DR-3 (Dominican Republic highway)

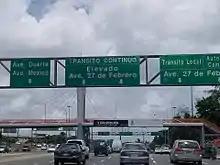
DR-3 Westbound after the Juan Bosch Bridge entering the National District through the 27 de Febrero Expressway segment (2017).

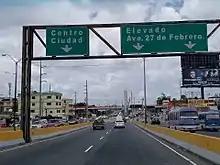
DR-3 Westbound before the Juan Bosch Bridge after the East Santo Domingo Tunnel (2017).

At the "Plaza de la Bandera", DR-3 begins its run named "Expreso 27 de Febrero" through the downtown districts of Santo Domingo with a series of tunnels and underground passes, making it an important main avenue of the city. There is a kilometer-long tunnel that crosses below "Winston Churchill" and "Abraham Lincoln" avenues, and short tunnels crossing below "Tiradentes" and "Maximo Gomez" avenues. A T-interchange and a tunnel were completed at the "Ortega y Gasset" avenue in 2011. It then continues its route east, also intersecting "Maximo Gomez" avenue, the main north–south thoroughfare of the city. The corridor continues east of downtown via the use of a single long grade-separated viaduct with exits that connect the expreso with the southern borders of working-class neighborhoods such as Miraflores, Villa Consuelo, and Mejoramiento Social. The viaduct continues above the "San Martin", "Juan Pablo Duarte", and "Josefa Brea" avenues of the city until its end in the Ozama River. As it reaches the border of the Distrito Nacional it crosses the Ozama River via the "Juan Pablo Duarte" and "Prof. Juan Bosch" bridges.